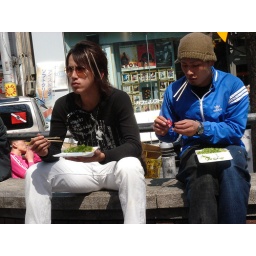
notice the guy in the pink shirt smoking.